Porthdinllaen Lifeboat Station

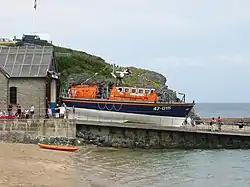
lifeboat "Hetty Rampton" on the slipway at the former Porthdinllaen Lifeboat Station

The lifeboat "Hetty Rampton" (ON 1120), in service since 27 April 1987, was replaced in 2012 by a new lifeboat, "John D Spicer" (ON 1304). Funded by a bequest within the will and by agreement with the executors of the estate of John Dominic Spicer of Oxfordshire, who died in October 2010, the new boat was temporarily kept on a mooring while work to build a new boathouse was undertaken.